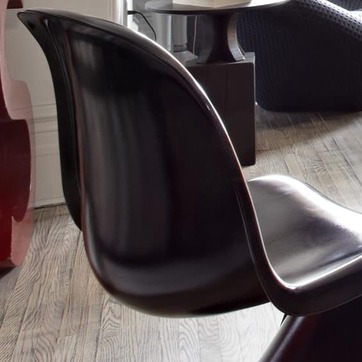
Material: leather